1994 Football League Third Division play-off final

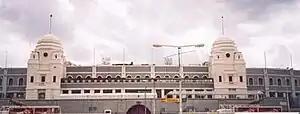
Wembley Stadium

The 1994 Football League Third Division play-off final was an association football match played on 28 May 1994 at the Wembley Stadium, London, between Wycombe Wanderers and Preston North End. The match determined the fourth and final team to gain promotion from the Football League Third Division, English football's fourth tier, to the Second Division. The top three teams of the 1993–94 Third Division season gained automatic promotion to the Second Division, while the teams placed from fourth to seventh took part in play-off semi-finals, the winners of which competed for the final place for the 1994–95 season in the Second Division. Wycombe Wanderers finished the season in fourth place, and Preston North End in fifth. They defeated Carlisle United and Torquay United, respectively, in the semi-finals.